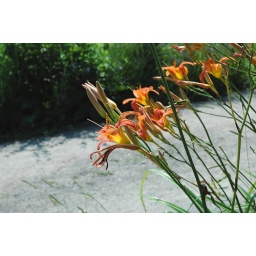
orange tiger lillies in Kingston, Ontario. I love these flowers